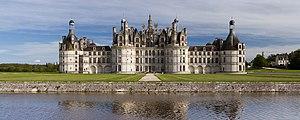
Façade Nord-Ouest du château de Chambord. Construit entre 1519 et 1547 par François Ier, il a été lordement étendu par la suite par Henri II puis Louis XIV pour prendre la forme que nous lui connaissons aujourd'hui. Le château de Chambord est un modèle de l'architecture de la Renaissance. C'est aussi le plus grand des châteaux de la Loire, en mesurant 156 m de long et s'élevant à 56 m de haut. Il est classé au patrimoine mondial de l'UNESCO depuis 1981.